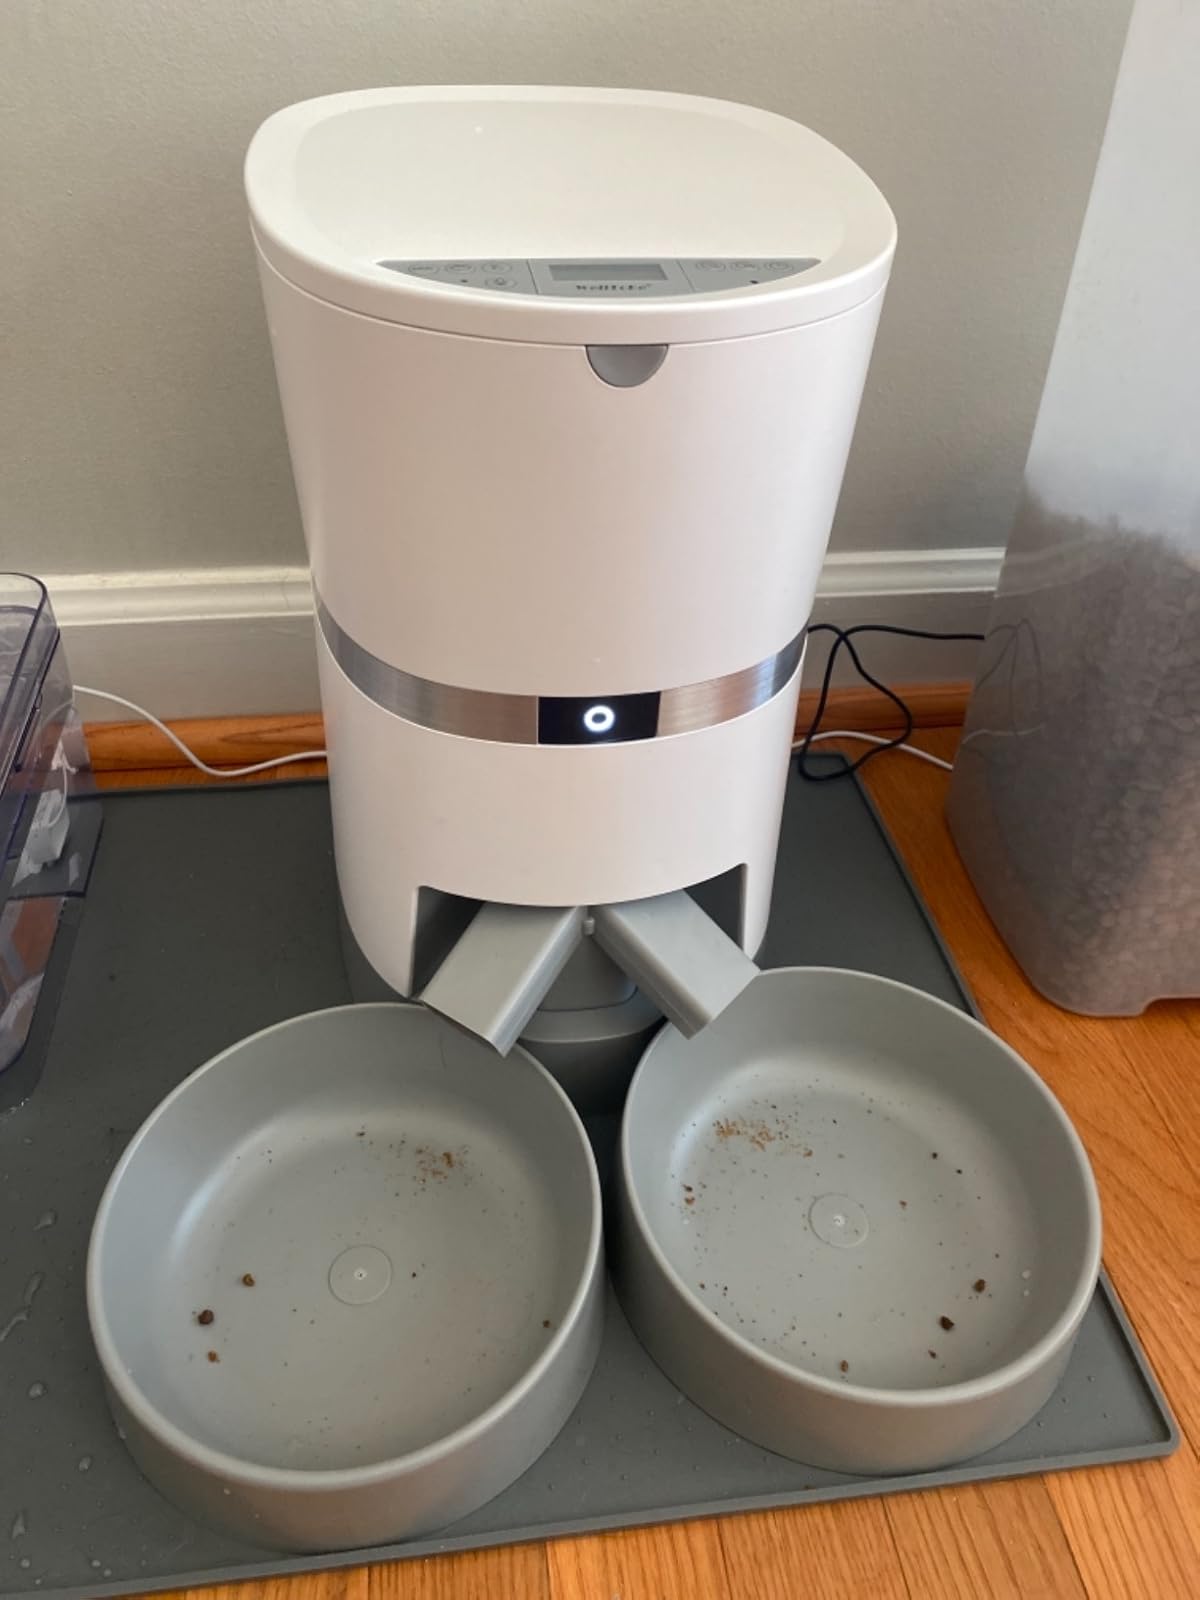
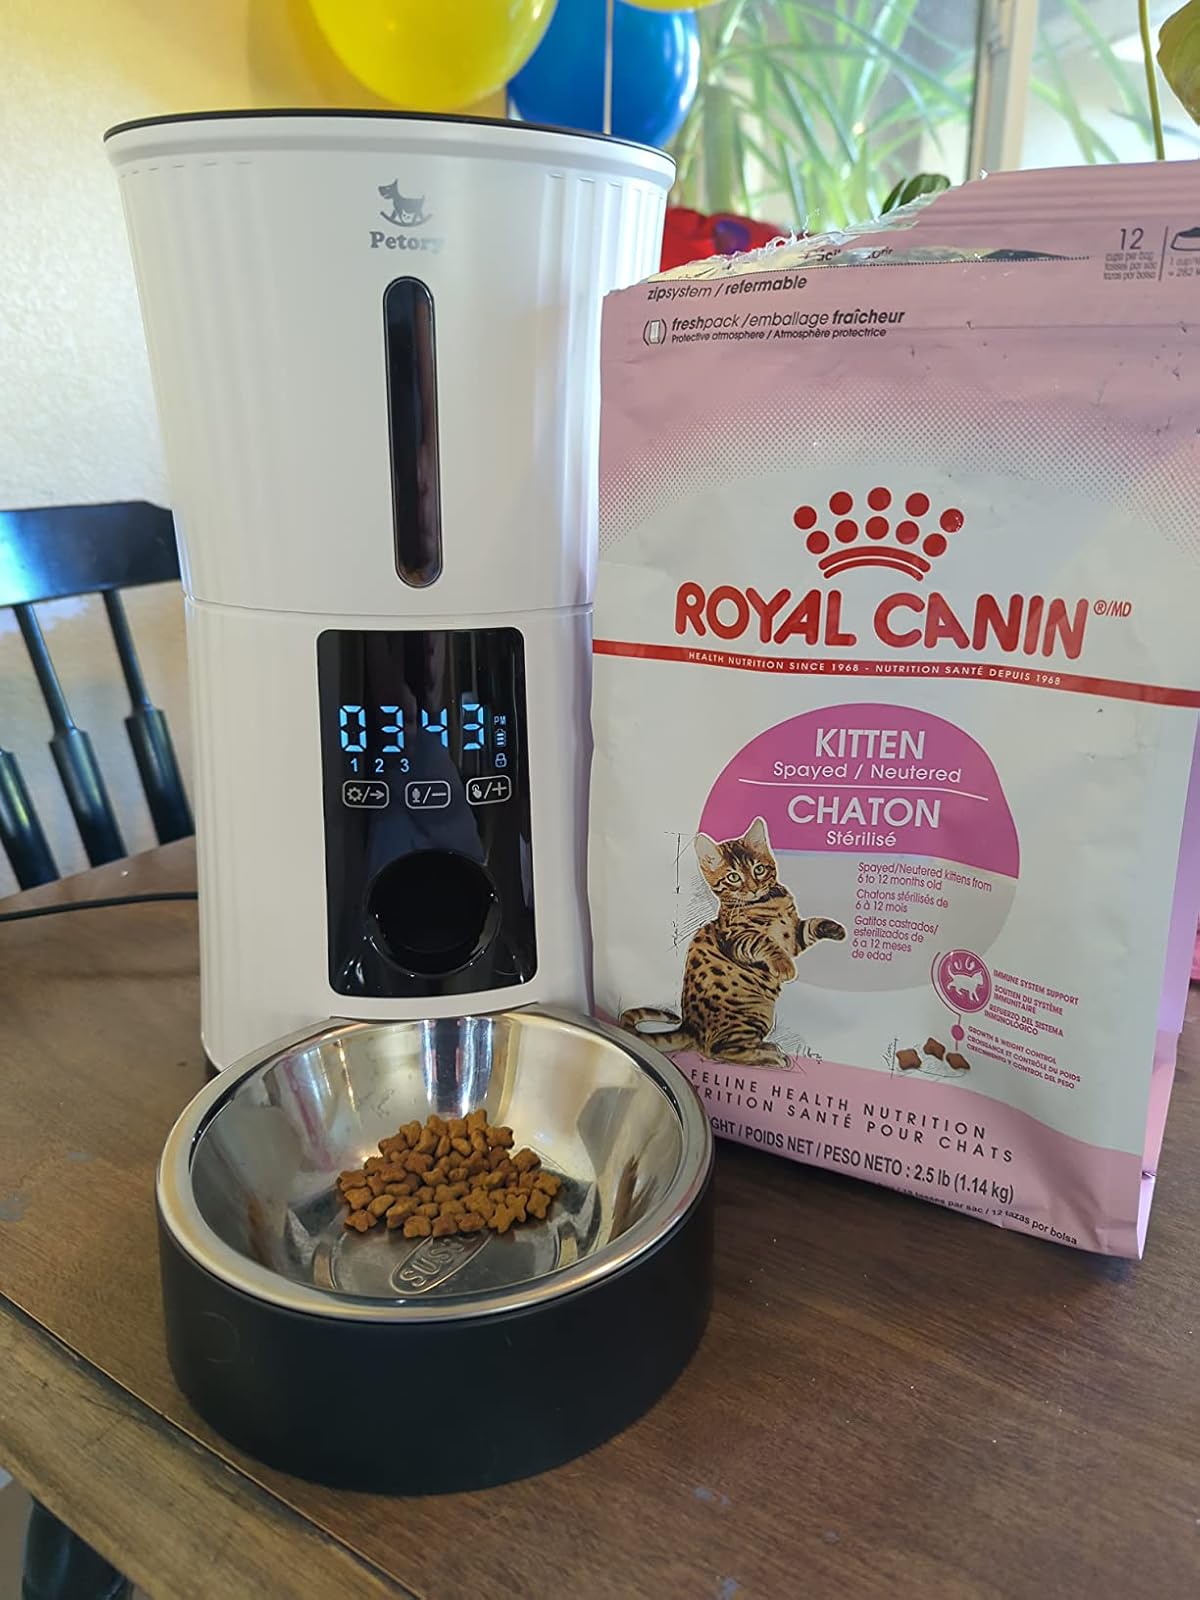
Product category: items_feeder
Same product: no